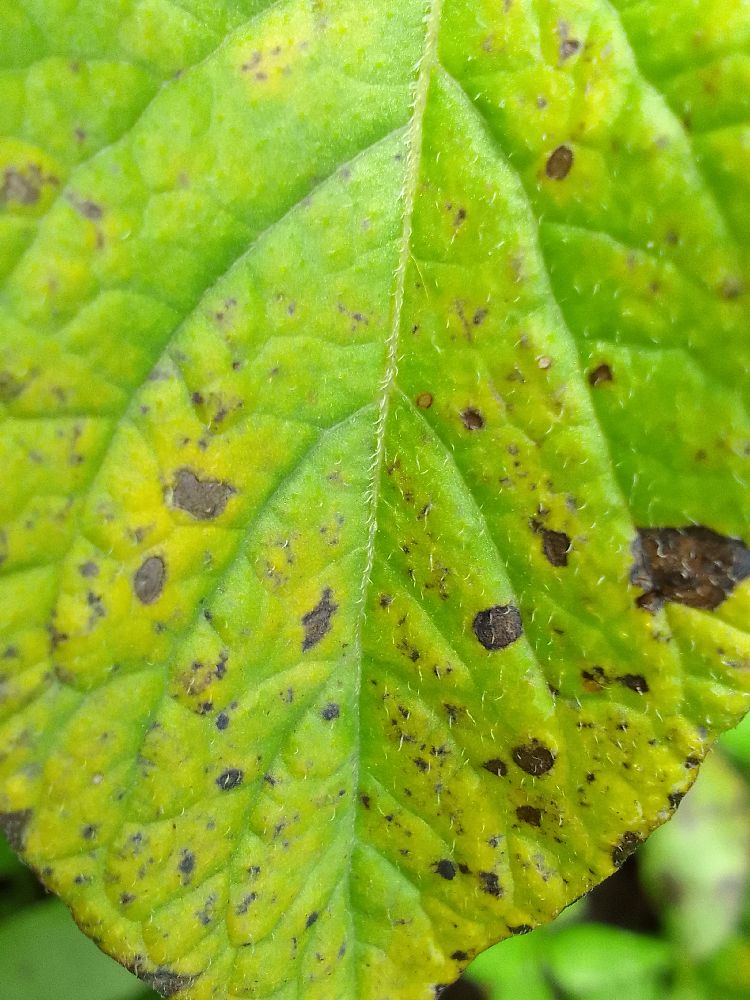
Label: Early blight